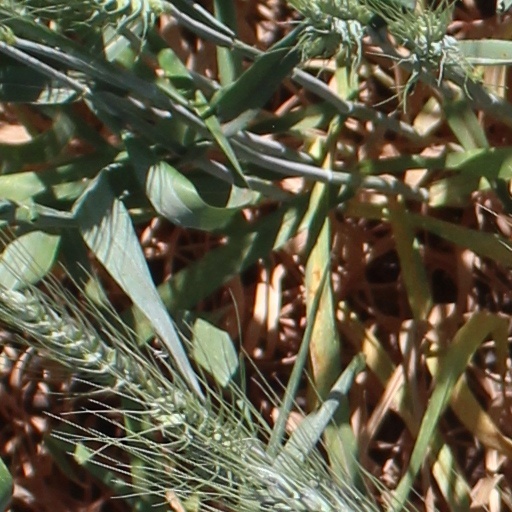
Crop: wheat